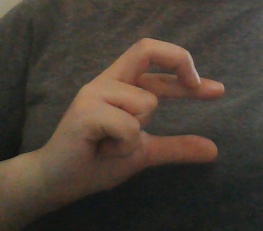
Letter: thal